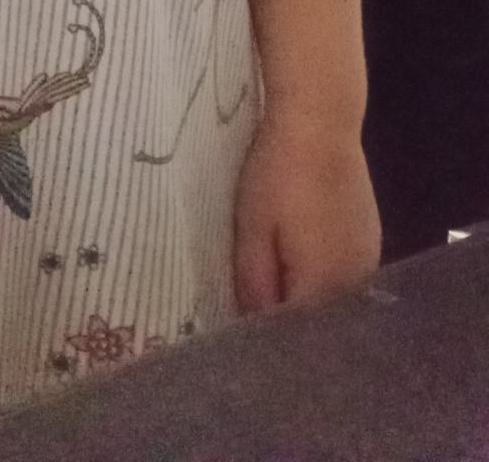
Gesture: no_gesture